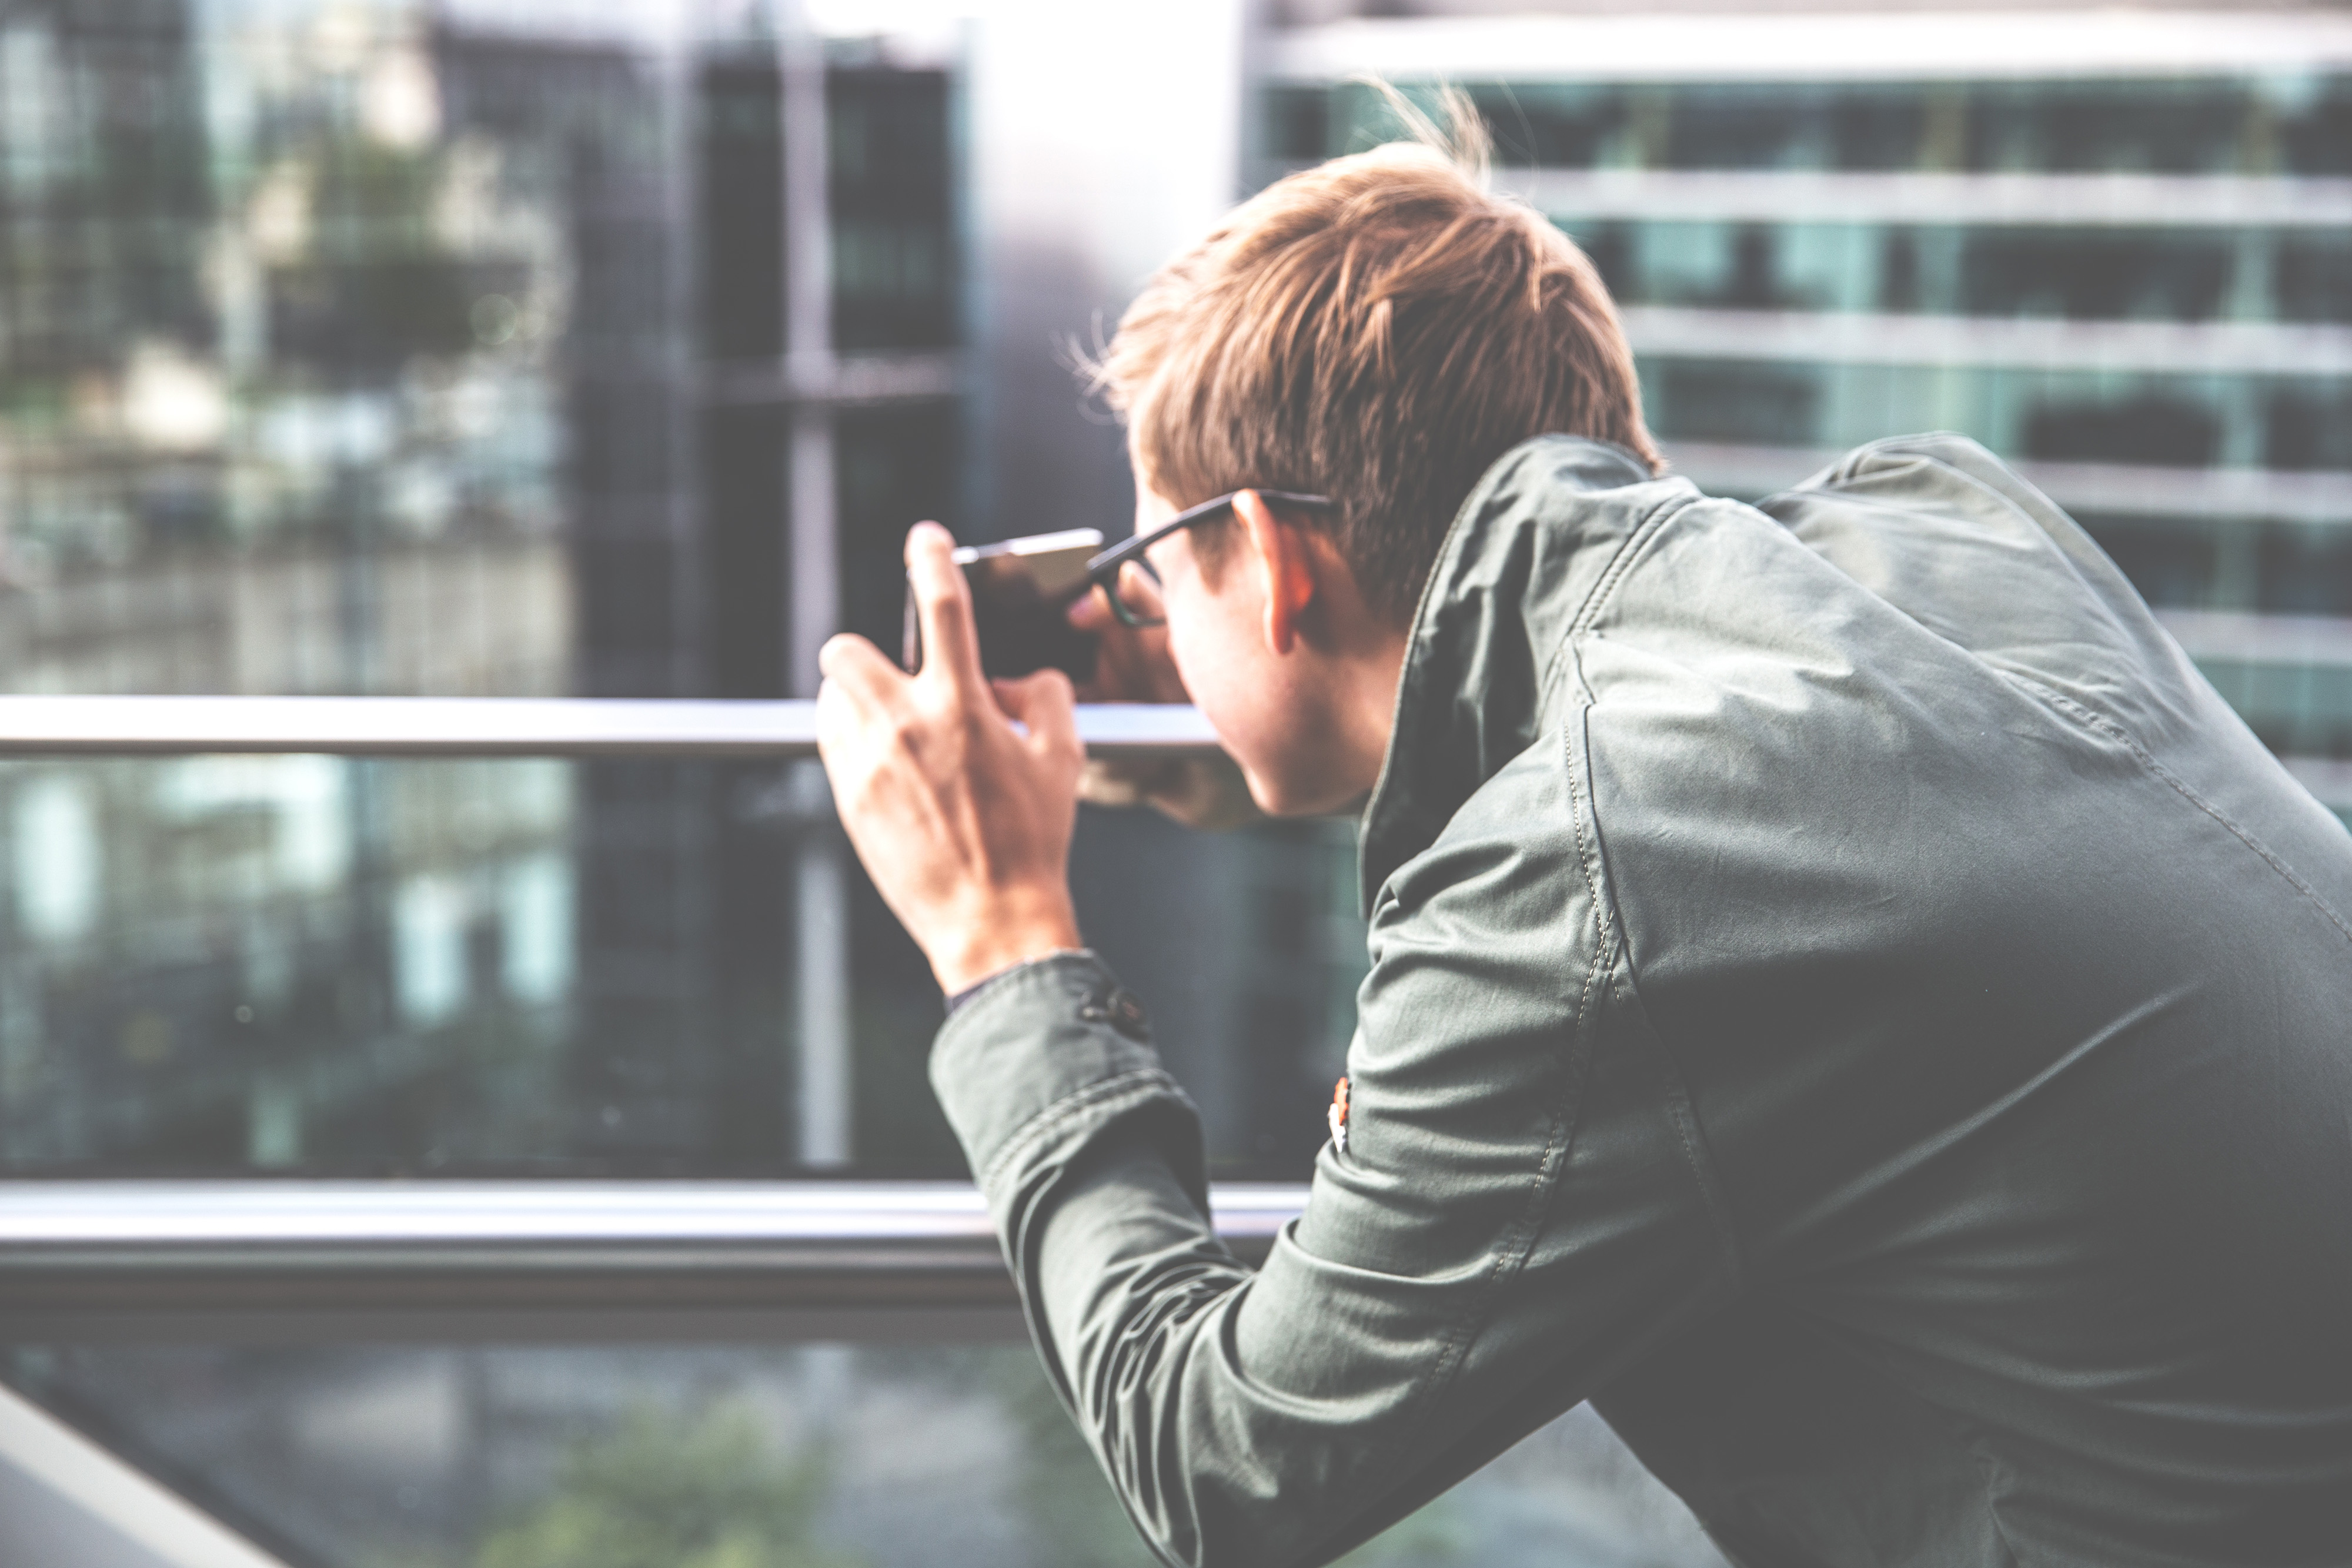
window, photography, jacket, gesture, smoking, glasses